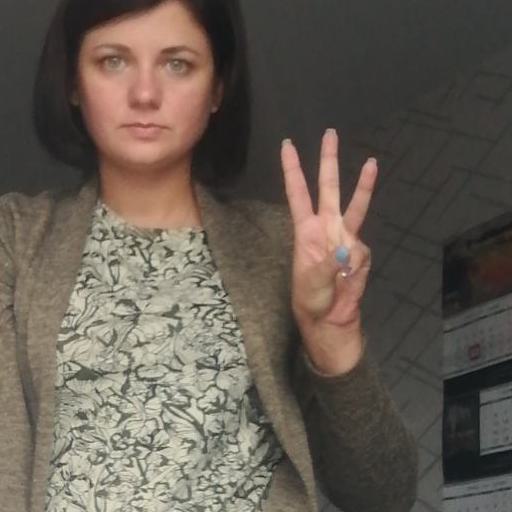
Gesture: three